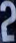
Number: 2